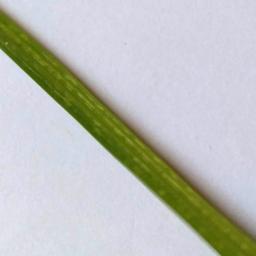
Label: Rice___Healthy